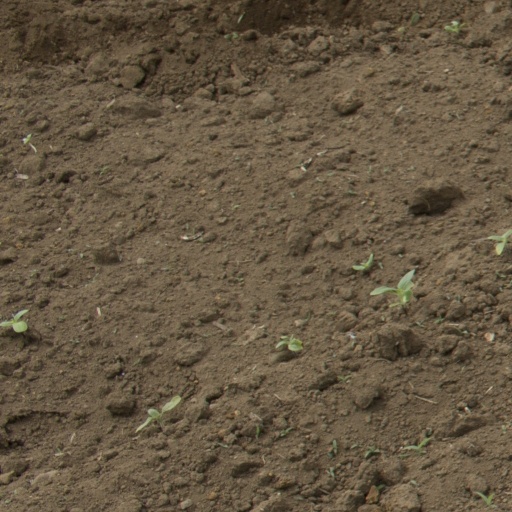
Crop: Jerusalem artichoke